Samma dynasty

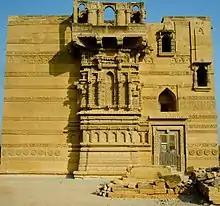
Jam Nizamuddin II's tomb features a "jharoka" that displays Gujarati influences.

Jám Nizámuddín II (866–914 AH, 1461–1508 AD) was the most famous Sultan of the Samma or Jamot dynasty, which ruled in Sindh and parts of Punjab and Balochistan (region) from 1351–1551 CE. He was known by the nickname of Jám Nindó. His capital was at Thatta in modern Pakistan. The Samma Sultanate reached the height of its power during the reign of Jam Nizamuddin II, who is still recalled as a hero, and his rule as a golden age.